Ecole Supérieure Multinationale des Télécommunications

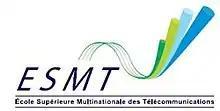
The ESMT logo

ESMT (Ecole Supérieure Multinationale des Télécommunications) is an international institution of higher learning based in Senegal. It offers professional certifications and graduate programs in telecommunication.